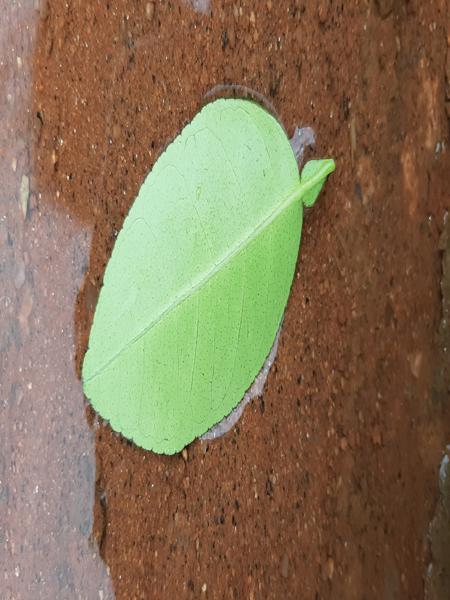
Plant: Lemon